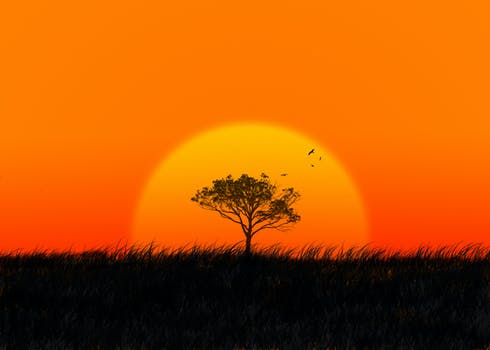
Label: No Watermark